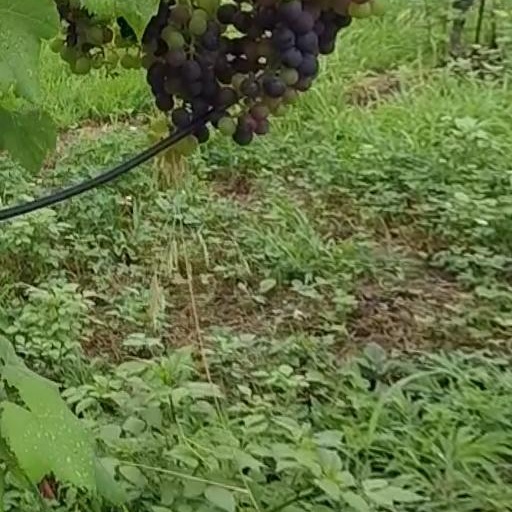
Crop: grape